Masculinity

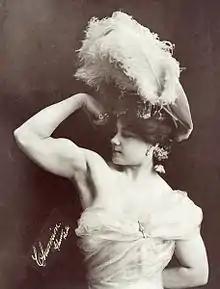
Vaudeville trapeze artist and strongwoman, Charmion

Trans men share many of the varied experiences of men as a group, but their lives are often informed accordingly to the extent they were socialized as women in their early lives. One study in Italy showed that transmasculine individuals have greater emotional control and self-reliance than cisgender men, while cisgender men showed higher affinity for heterosexual self-presentation and endorsement of power over women. Harmful health behaviors such as alcohol and tobacco use may feature in early transition for some trans men in order to access masculinity, but as they are increasingly affirmed in their gender, their reliance on these mechanisms often decreases. Trans men may experience masculinity alongside changes in their perceptions of safety that affect their interactions with other men. When feeling less safe in interactions, they may practice "defensive masculinities" to avoid perceived threats of violence and protect themselves or others. When they feel a sense of respect from other men, they may use "transformative masculinities" to challenge the gender system. Trans men's experiences with masculinity vary widely by culture and setting.